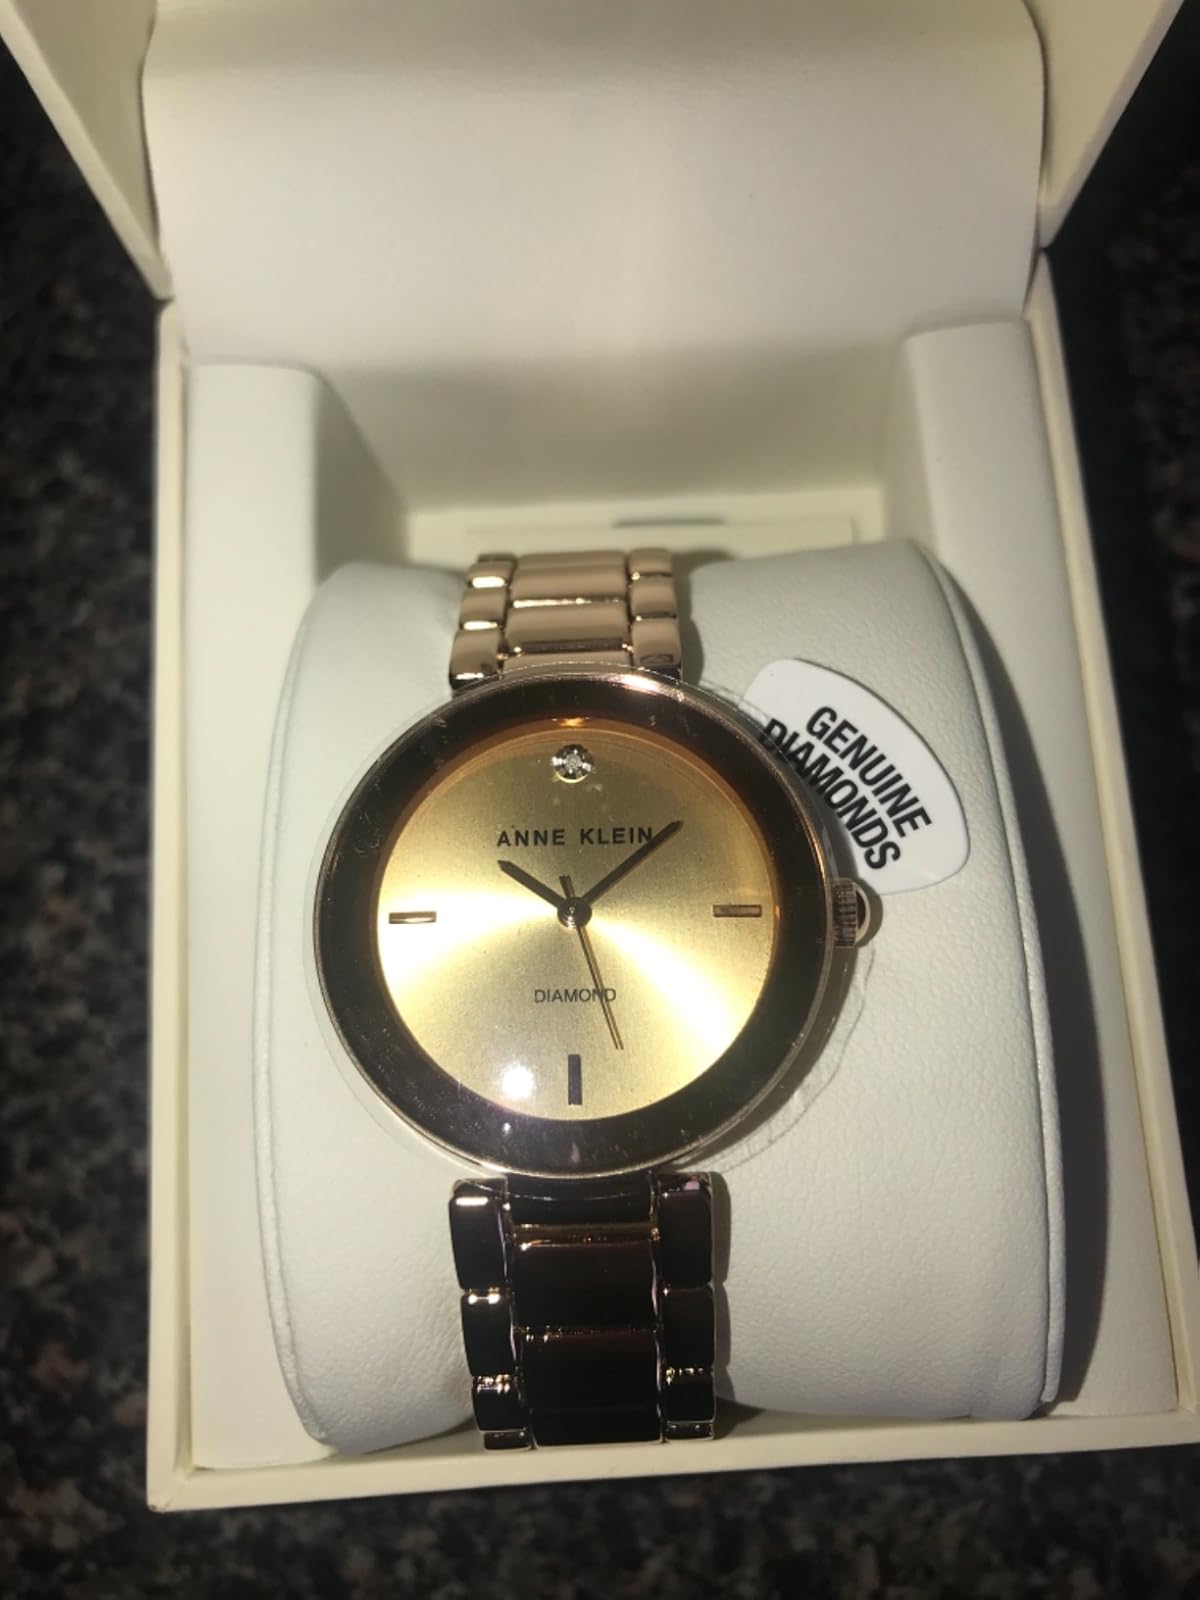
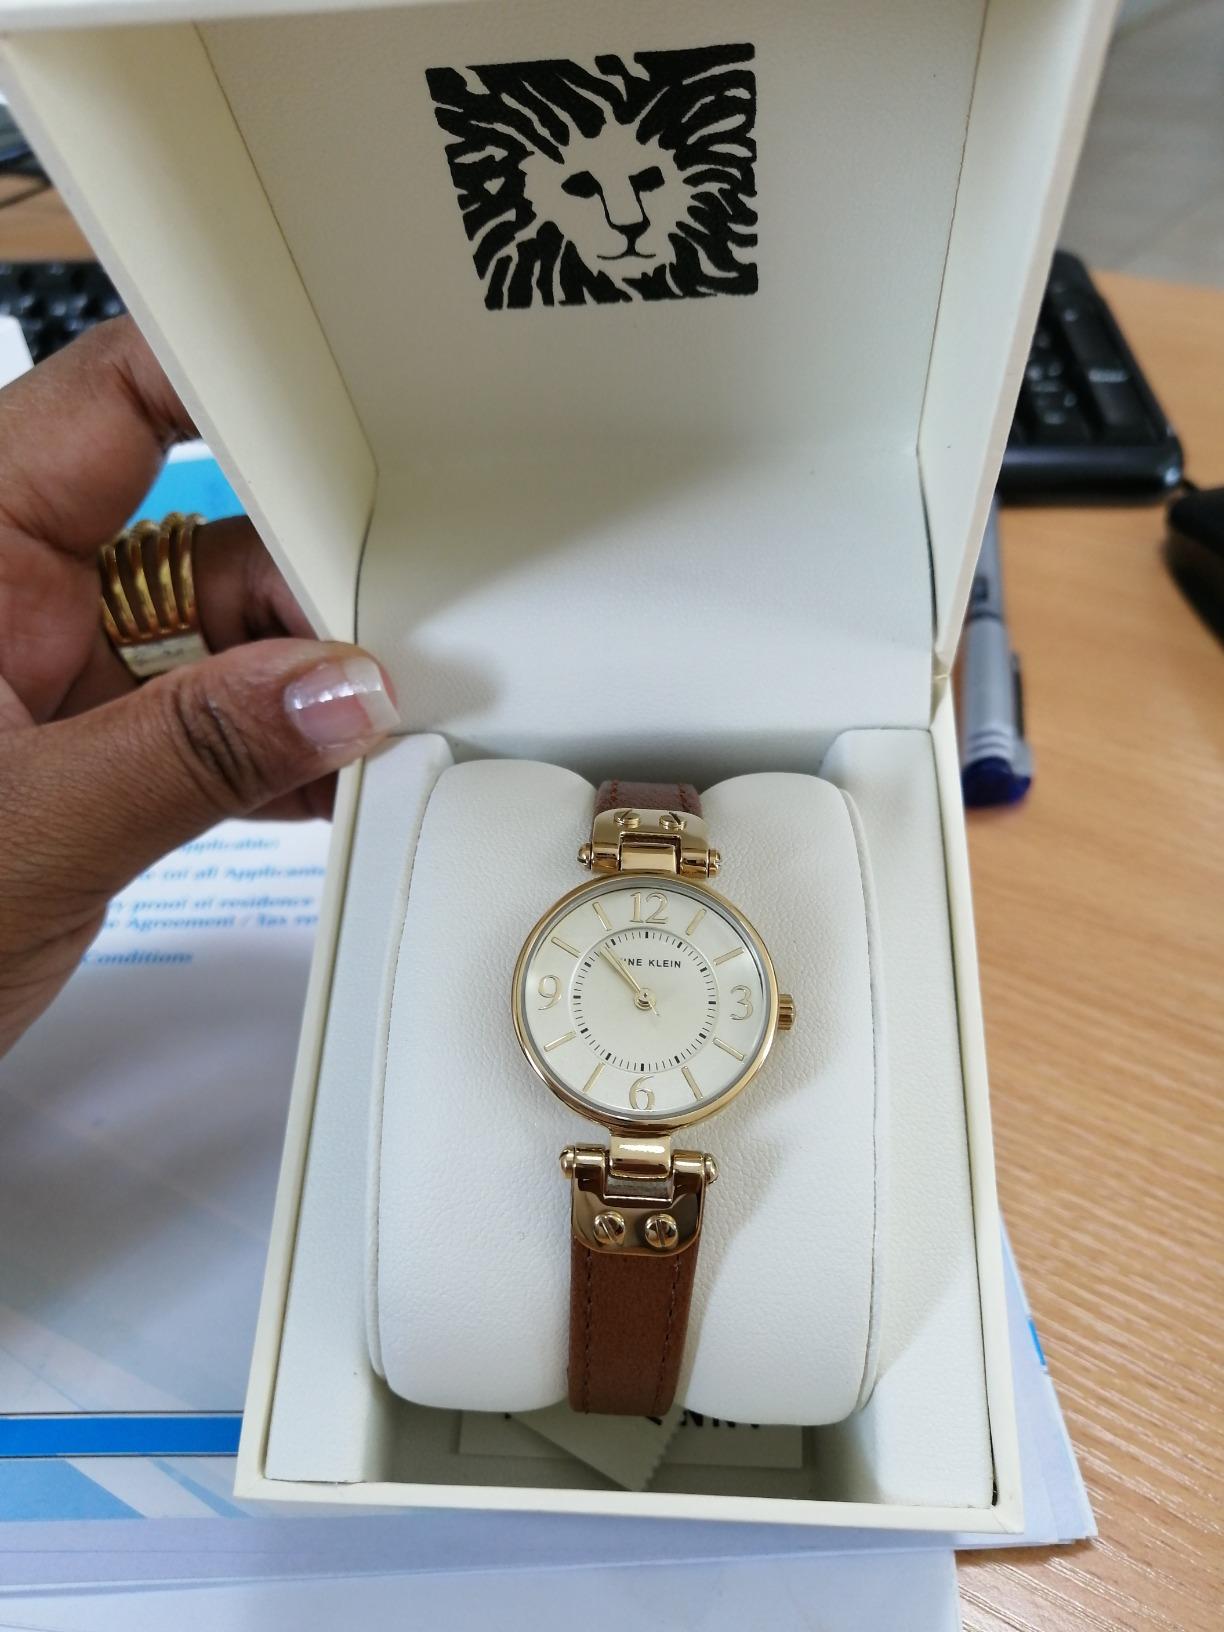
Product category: accessories_watch
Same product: no